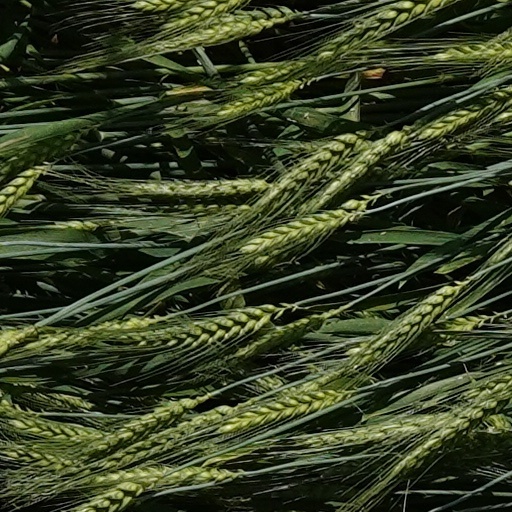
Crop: wheat